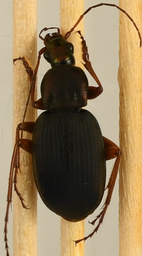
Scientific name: Chlaenius aestivus
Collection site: Smithsonian Environmental Research Center Site (SERC), plot SERC_010